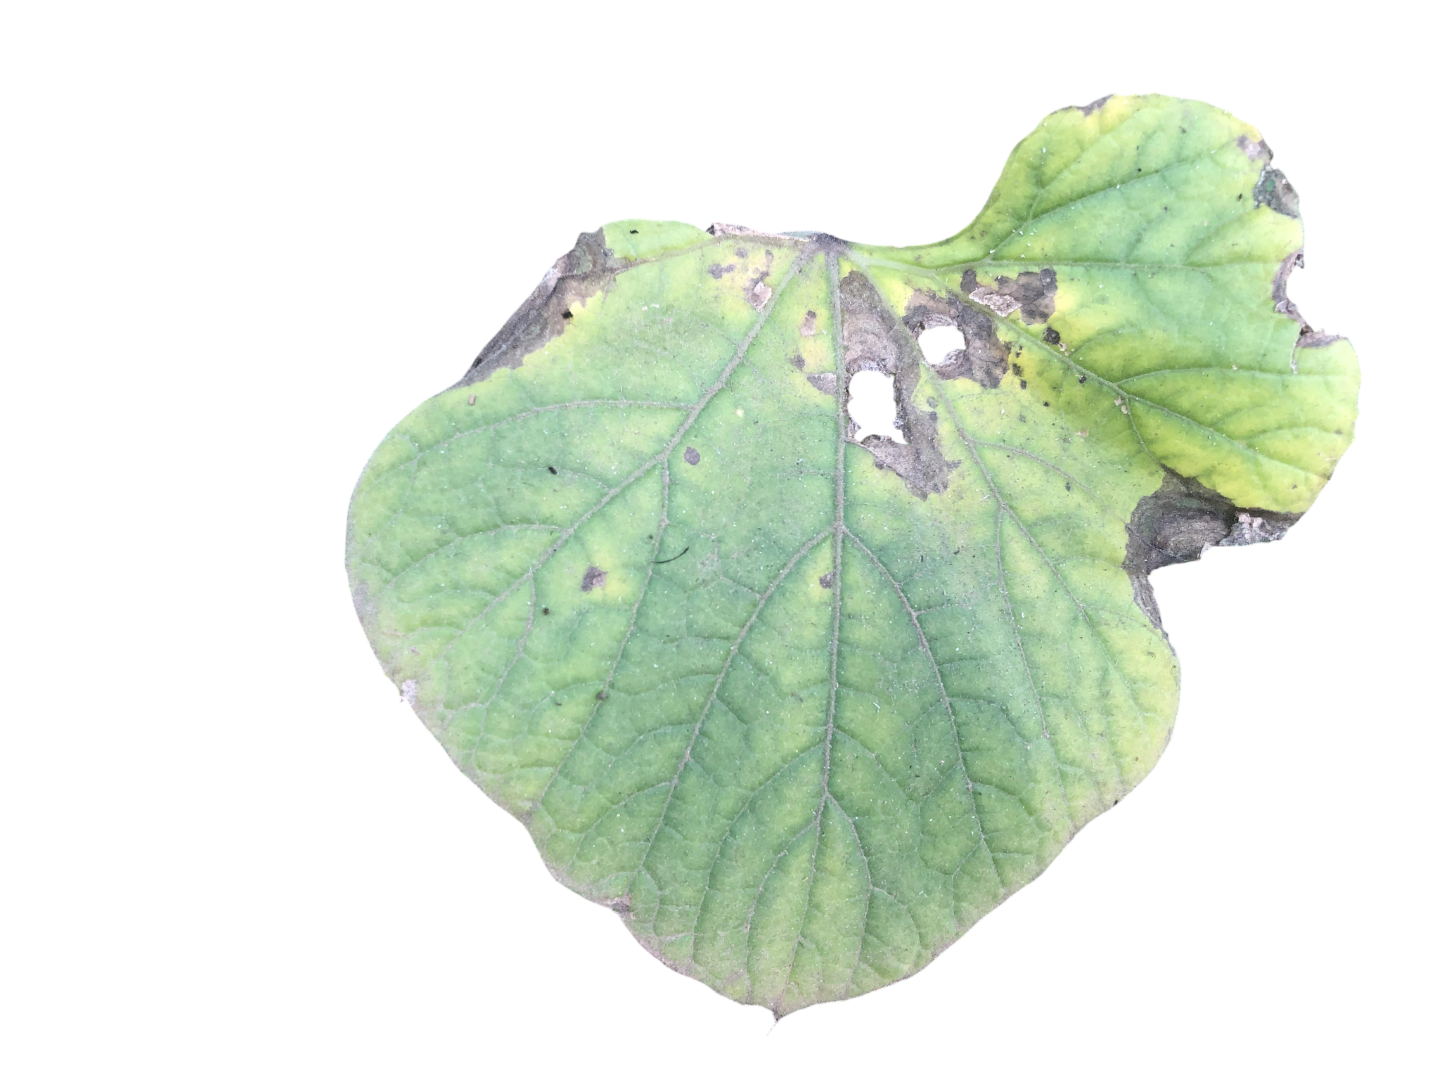
Crop: Bottle Gourd
Label: Anthracnose